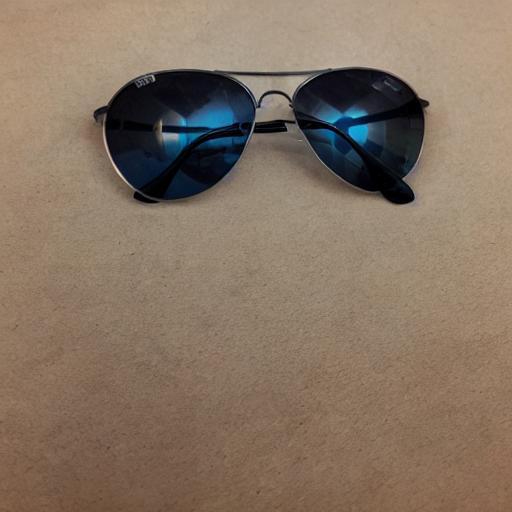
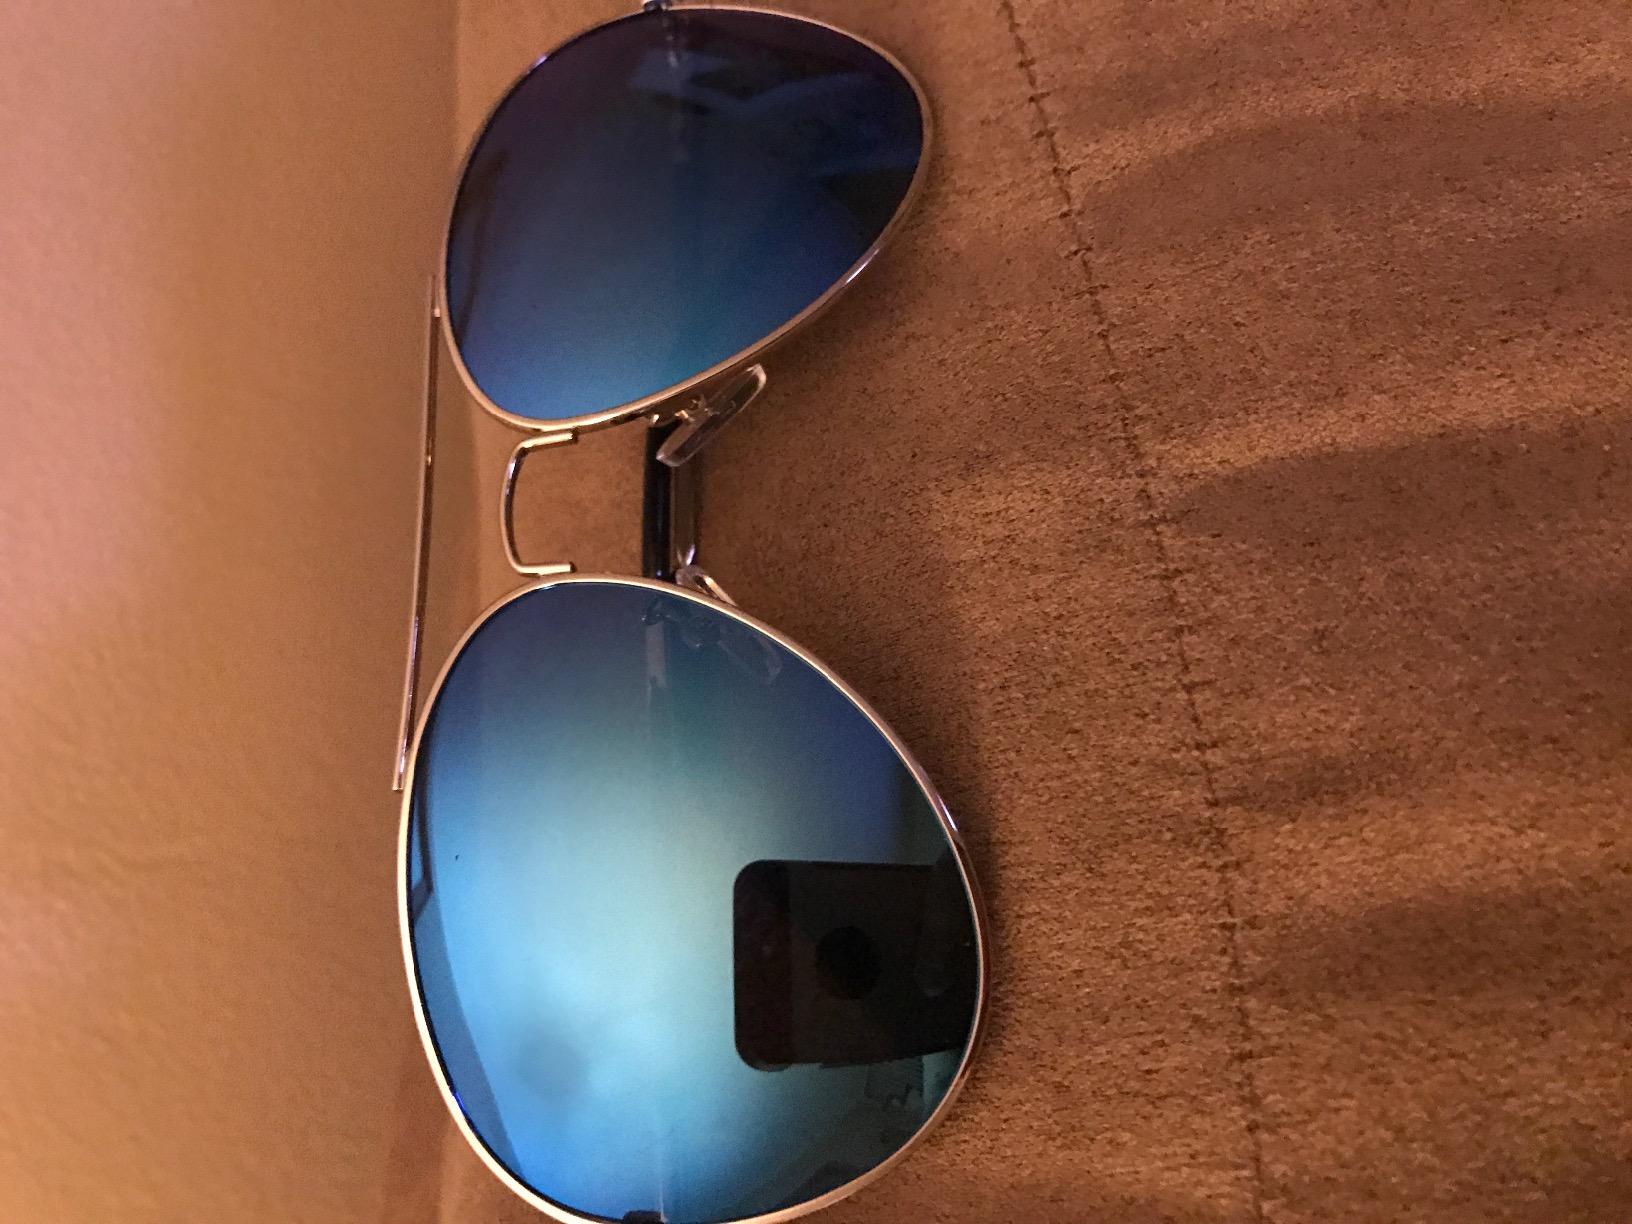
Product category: accessories_sunglasses
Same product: no